Dragon (firearm)

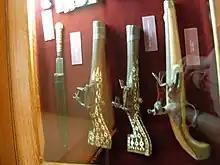
A pair of early dragons from Poland fitted with the miquelet lock

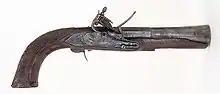
A dragon, found at a battlefield in Cerro Gordo, Veracruz, Mexico

A dragon is a shortened version of blunderbuss, a firearm with a short, large caliber barrel which is flared at the muzzle and frequently throughout the entire bore. Dragons were typically issued to dragoon cavalry, who needed a lightweight, easily handled firearm to use while mounted.